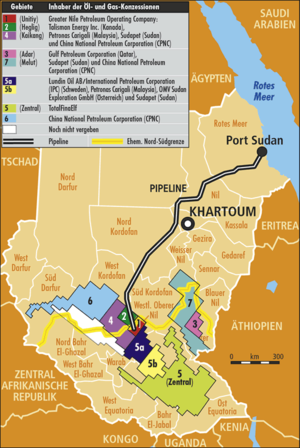
Baggrunden for Darfur-konflikten / Geografisk og politisk baggrund
Kort der viser kendte oliereserver i Sudan og rørledninger
Baggrunden for Darfur-konflikten skal findes i mange forskellige forhold, der hver især har påvirket hinanden. En af hovedårsagerne har været de store strukturelle uligheder i levestandard og politisk indflydelse mellem Sudans centrale regioner og periferien, herunder Darfur. Sydsudan er kulturelt meget forskelligt fra det øvrige Sudan, og beboes primært af kristne, men de muslimsk dominerede vestlige, østlige og centrale regioner er også økonomisk og politisk marginaliserede i forhold til området omkring hovedstaden Khartoum. Denne ulighed blev i 1980'erne yderligere forstærket af en kombination af flere miljømæssige katastrofer, såsom overbefolkning, ørkendannelse, tørke samt af politisk opportunisme og regionale spændinger. Som resultat af tørken begyndte de første sammenstød mellem nomade og fastboende grupper, og Darfur har siden da reelt befundet sig i en tilstand af ufred og vold mellem forskellige interessegrupper. Oprørsgruppen Sudan Liberation Movement blev derfor dannet i et forsøg på at stoppe myrderiet og plyndringerne fra stammerne i det nordlige Darfur.